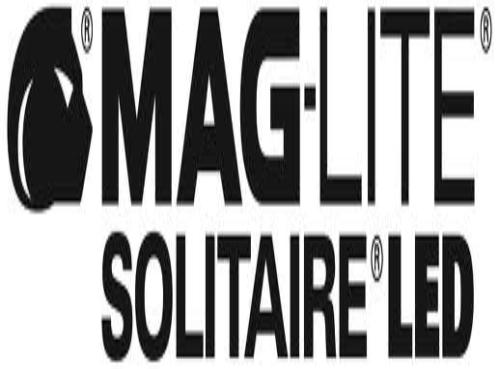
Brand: maglite
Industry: Necessities